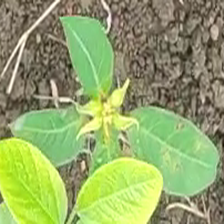
Weed species: Moti_dudhi(Euphorbia_geneculata_L)